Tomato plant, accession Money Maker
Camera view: tilt-top (135 deg); turntable rotation: 150 degrees
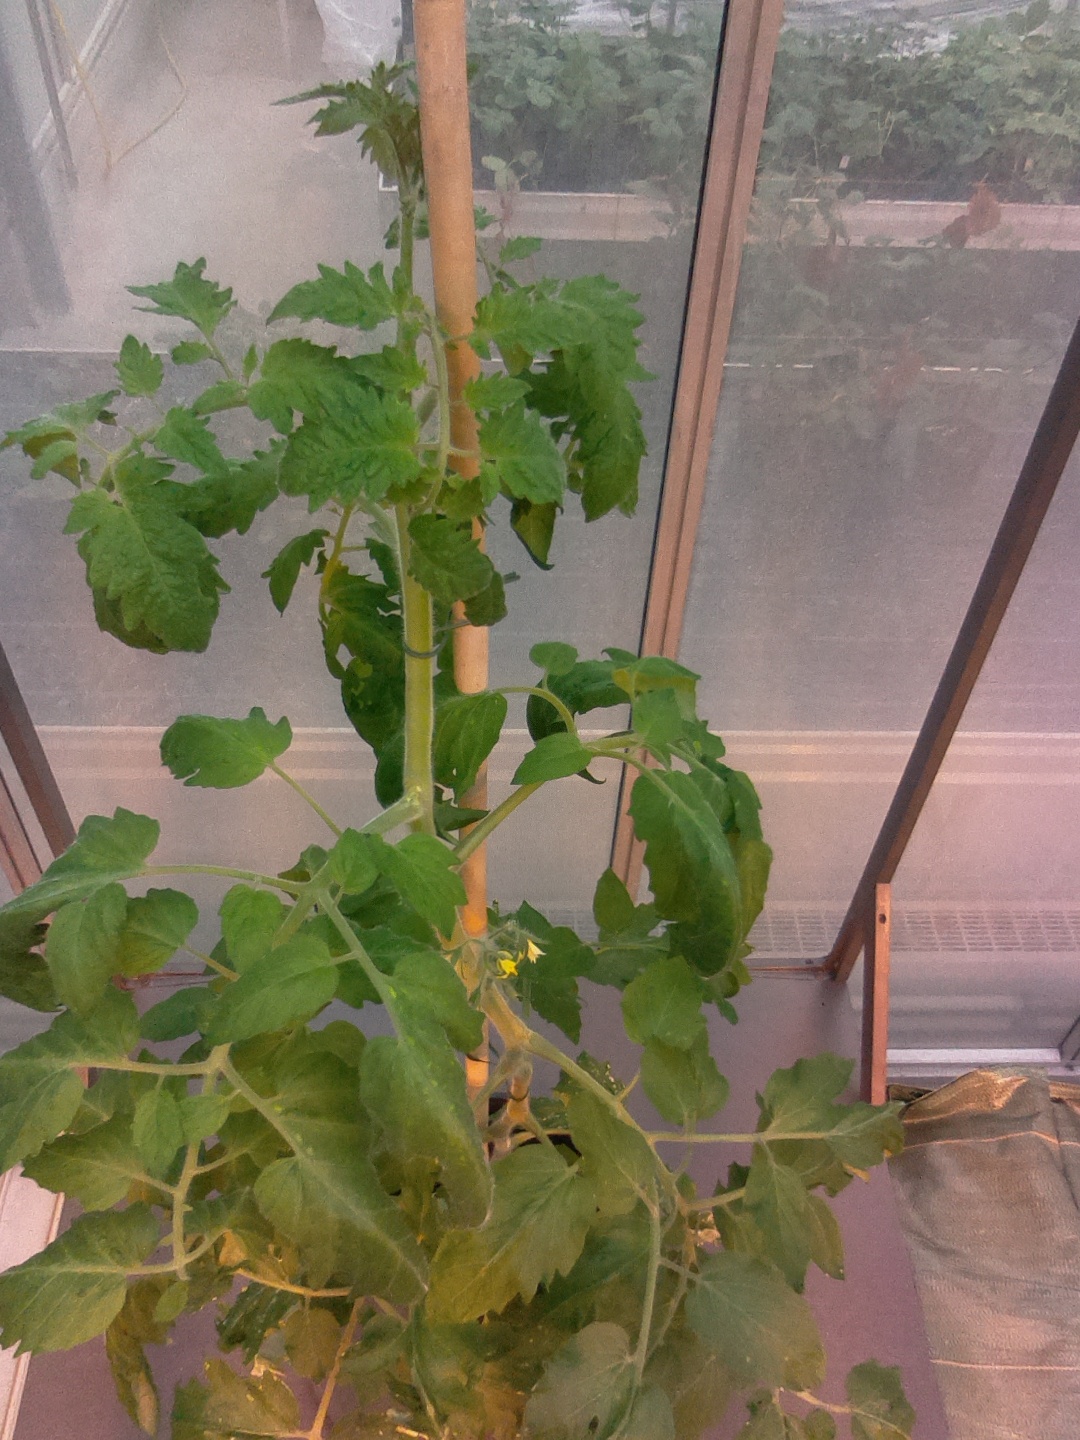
BBCH growth stage 62: 20%-30% of flowers open